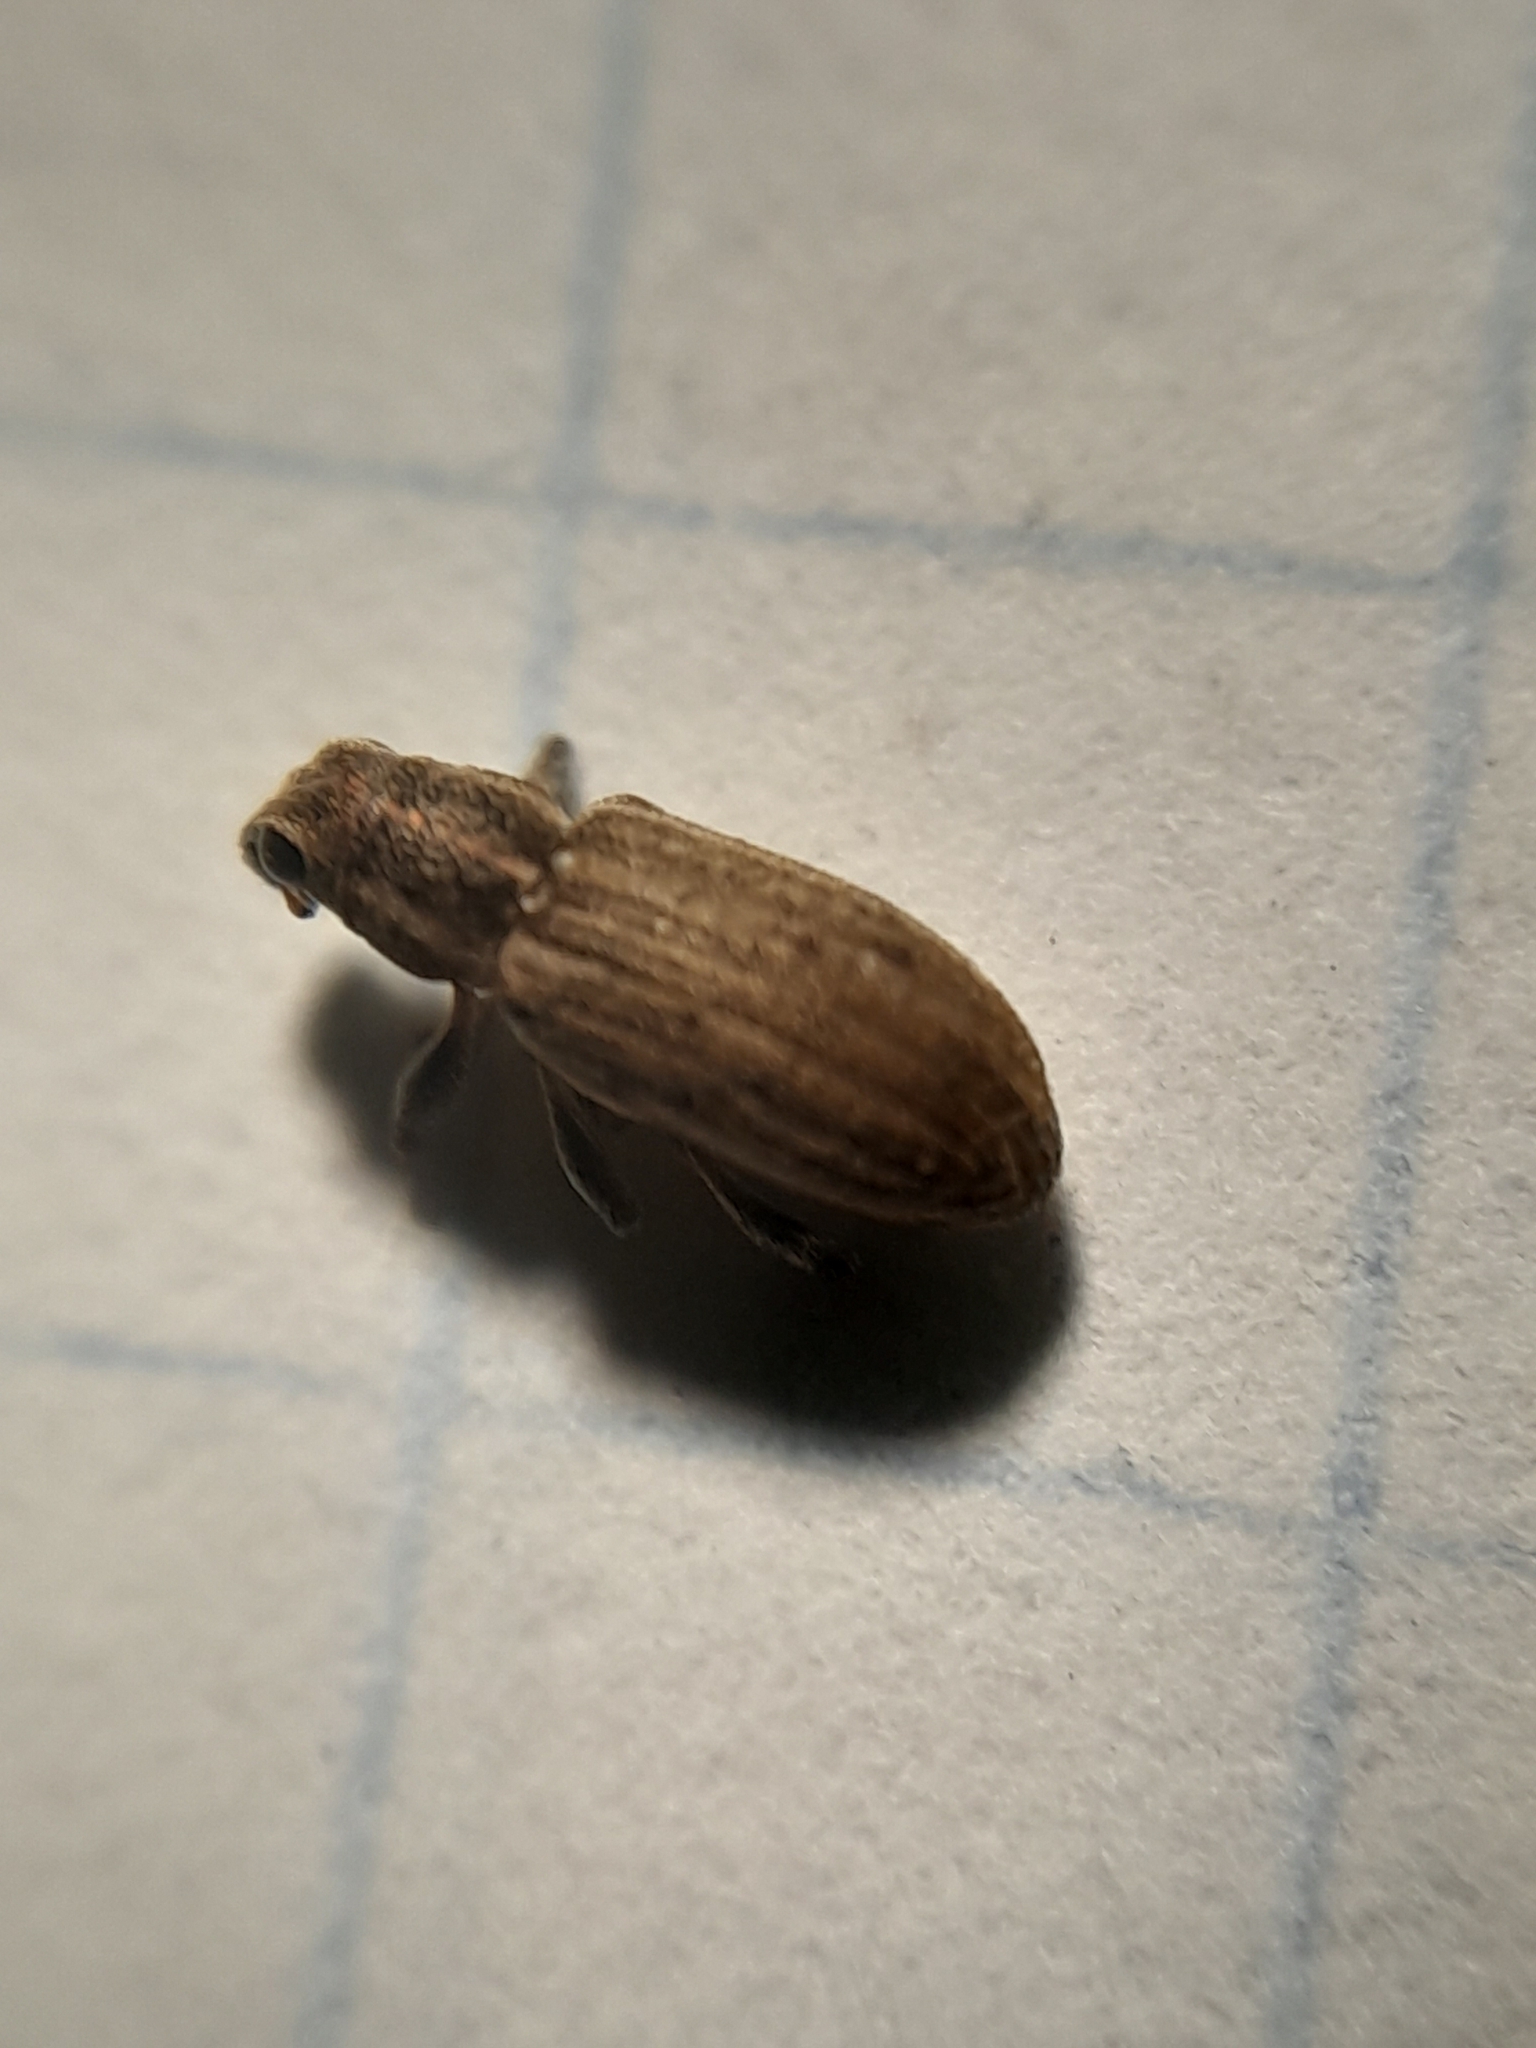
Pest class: pea_leaf_weevil